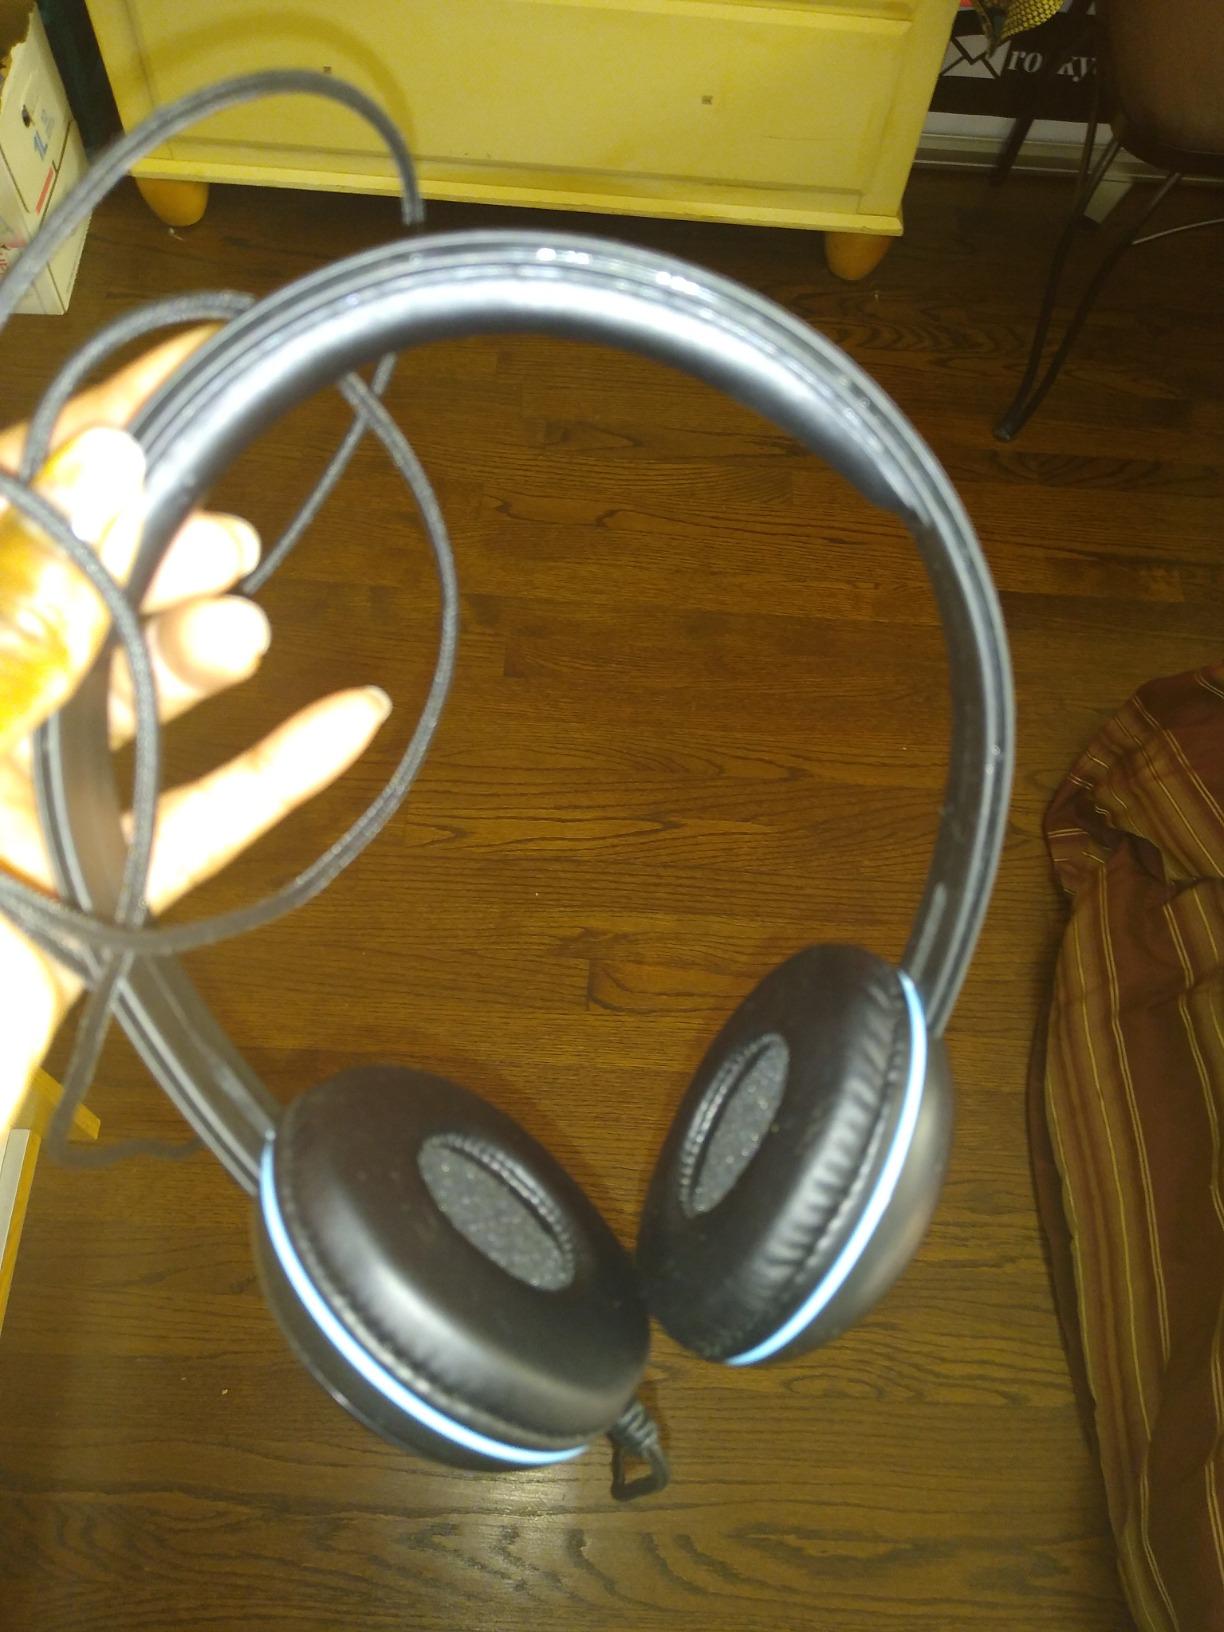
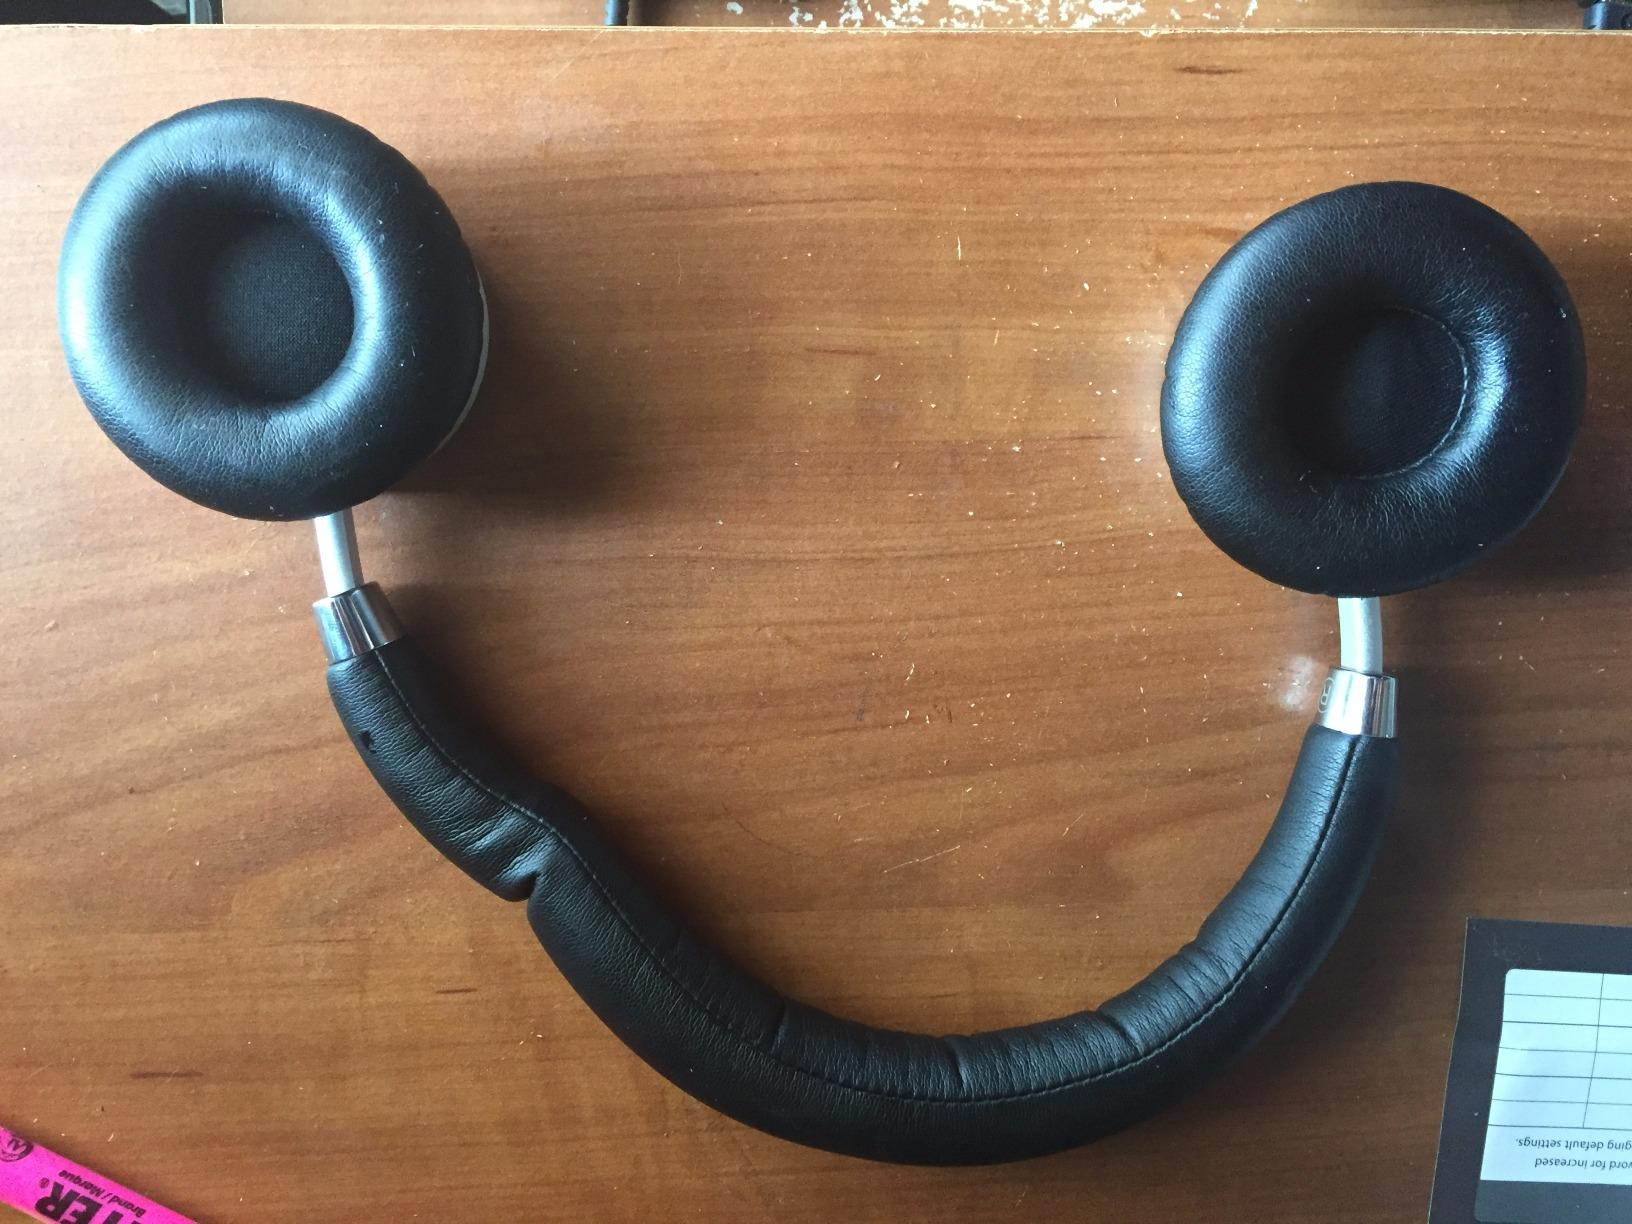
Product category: headphones
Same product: no